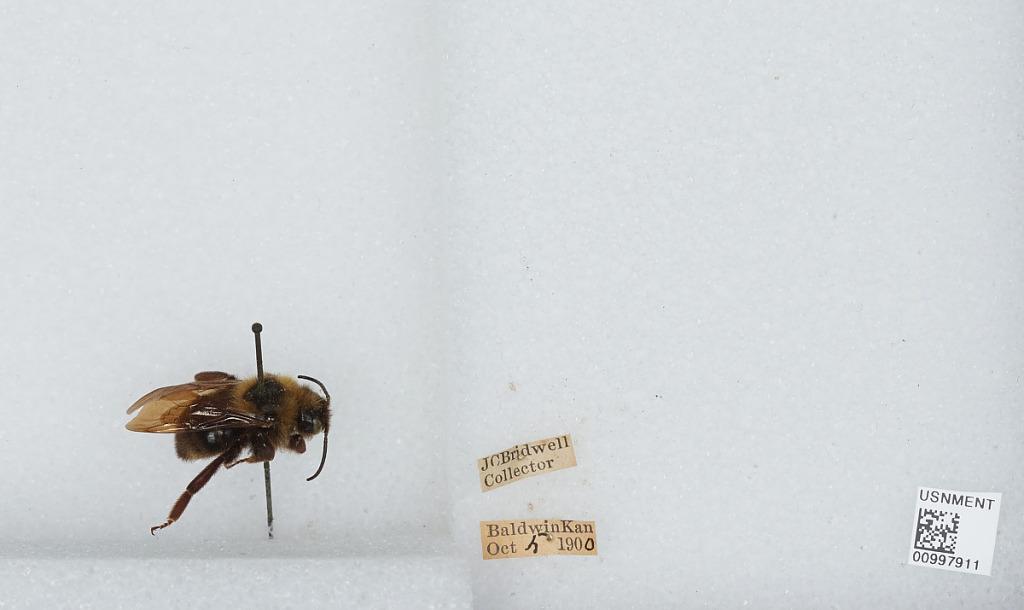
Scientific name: Bombus (Fervidobombus) fervidus fervidus (Fabricius)
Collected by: J. Bridwell
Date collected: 1900-10-5
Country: United States
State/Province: Kansas
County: Douglas
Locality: Baldwin
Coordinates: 38.7775, -95.1875